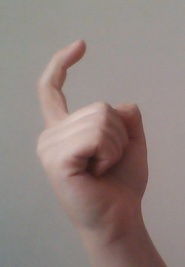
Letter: ra